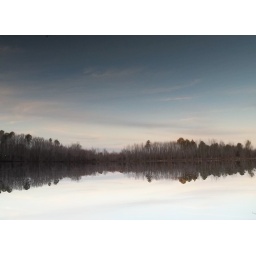
The sky in the water looked better.